Gesellschafts- und Wirtschaftsmuseum

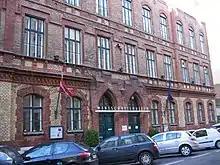
Das Wirtschafts- und Kaffeemuseum

The Gesellschafts- und Wirtschaftsmuseum (Museum for Social and Economic Affairs) is a museum located in Margareten, Vienna.